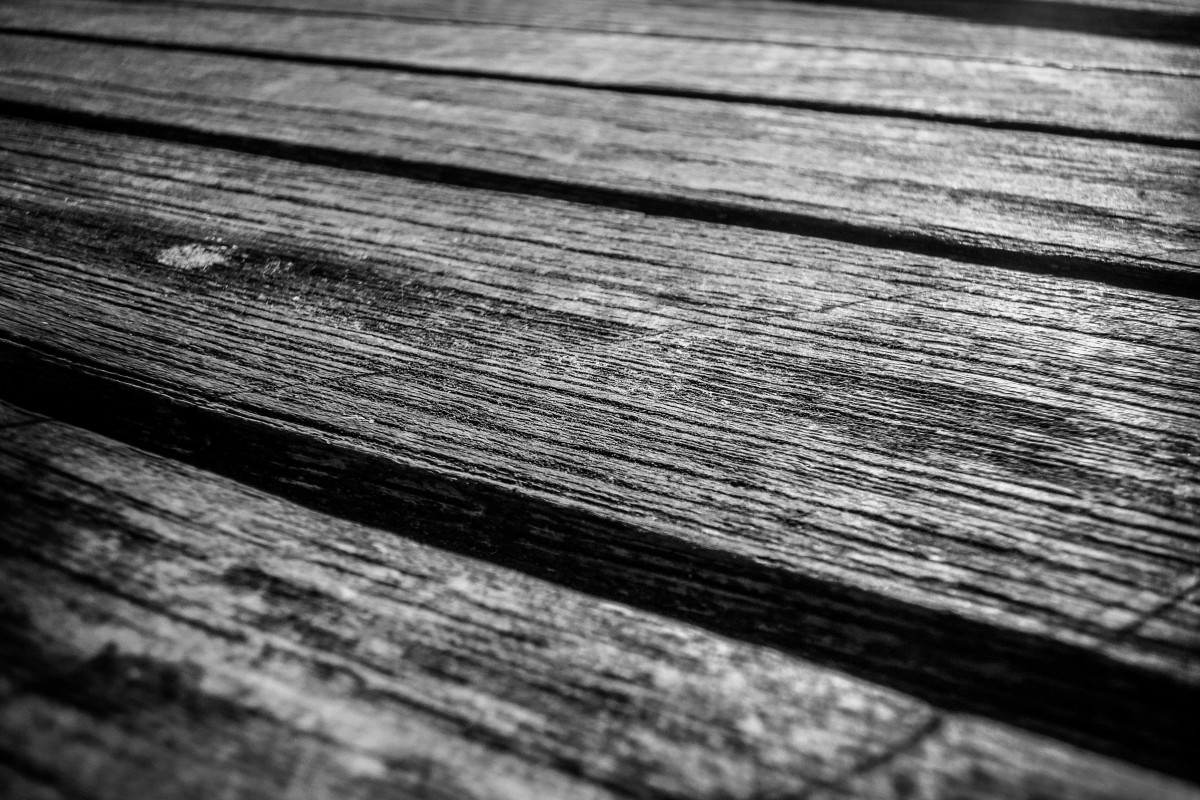
Tags: wood, texture, plank, leaf, floor, line, darkness, close up, hardwood, macro photography, flooring